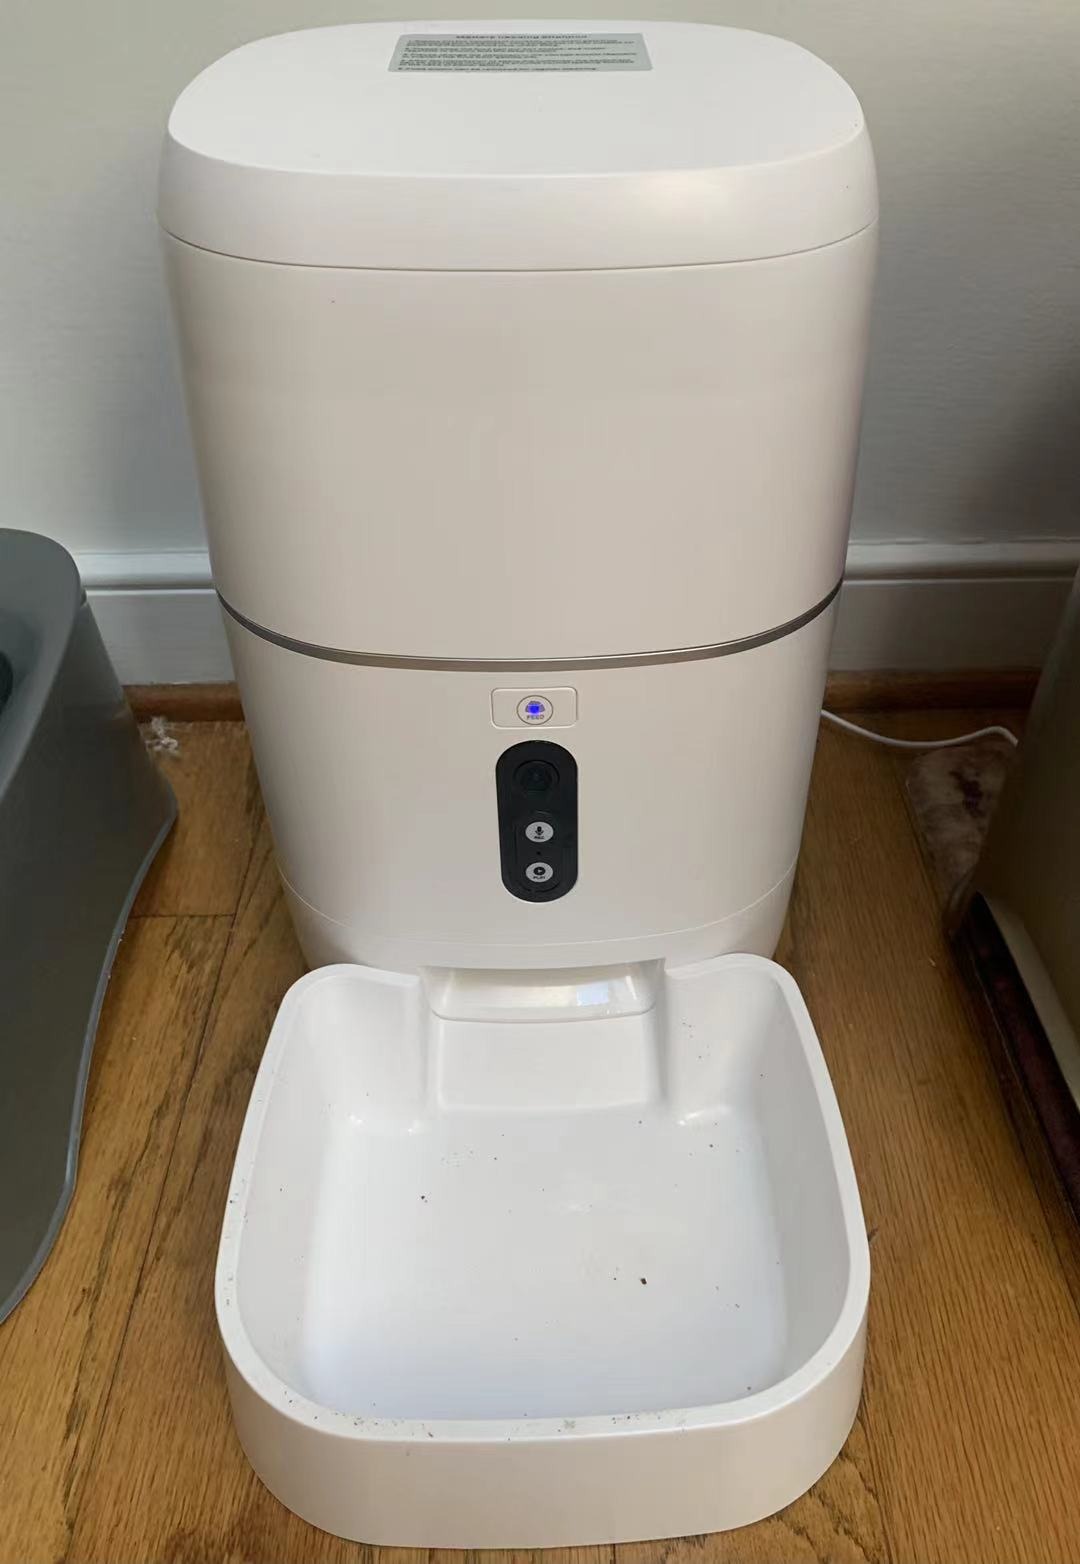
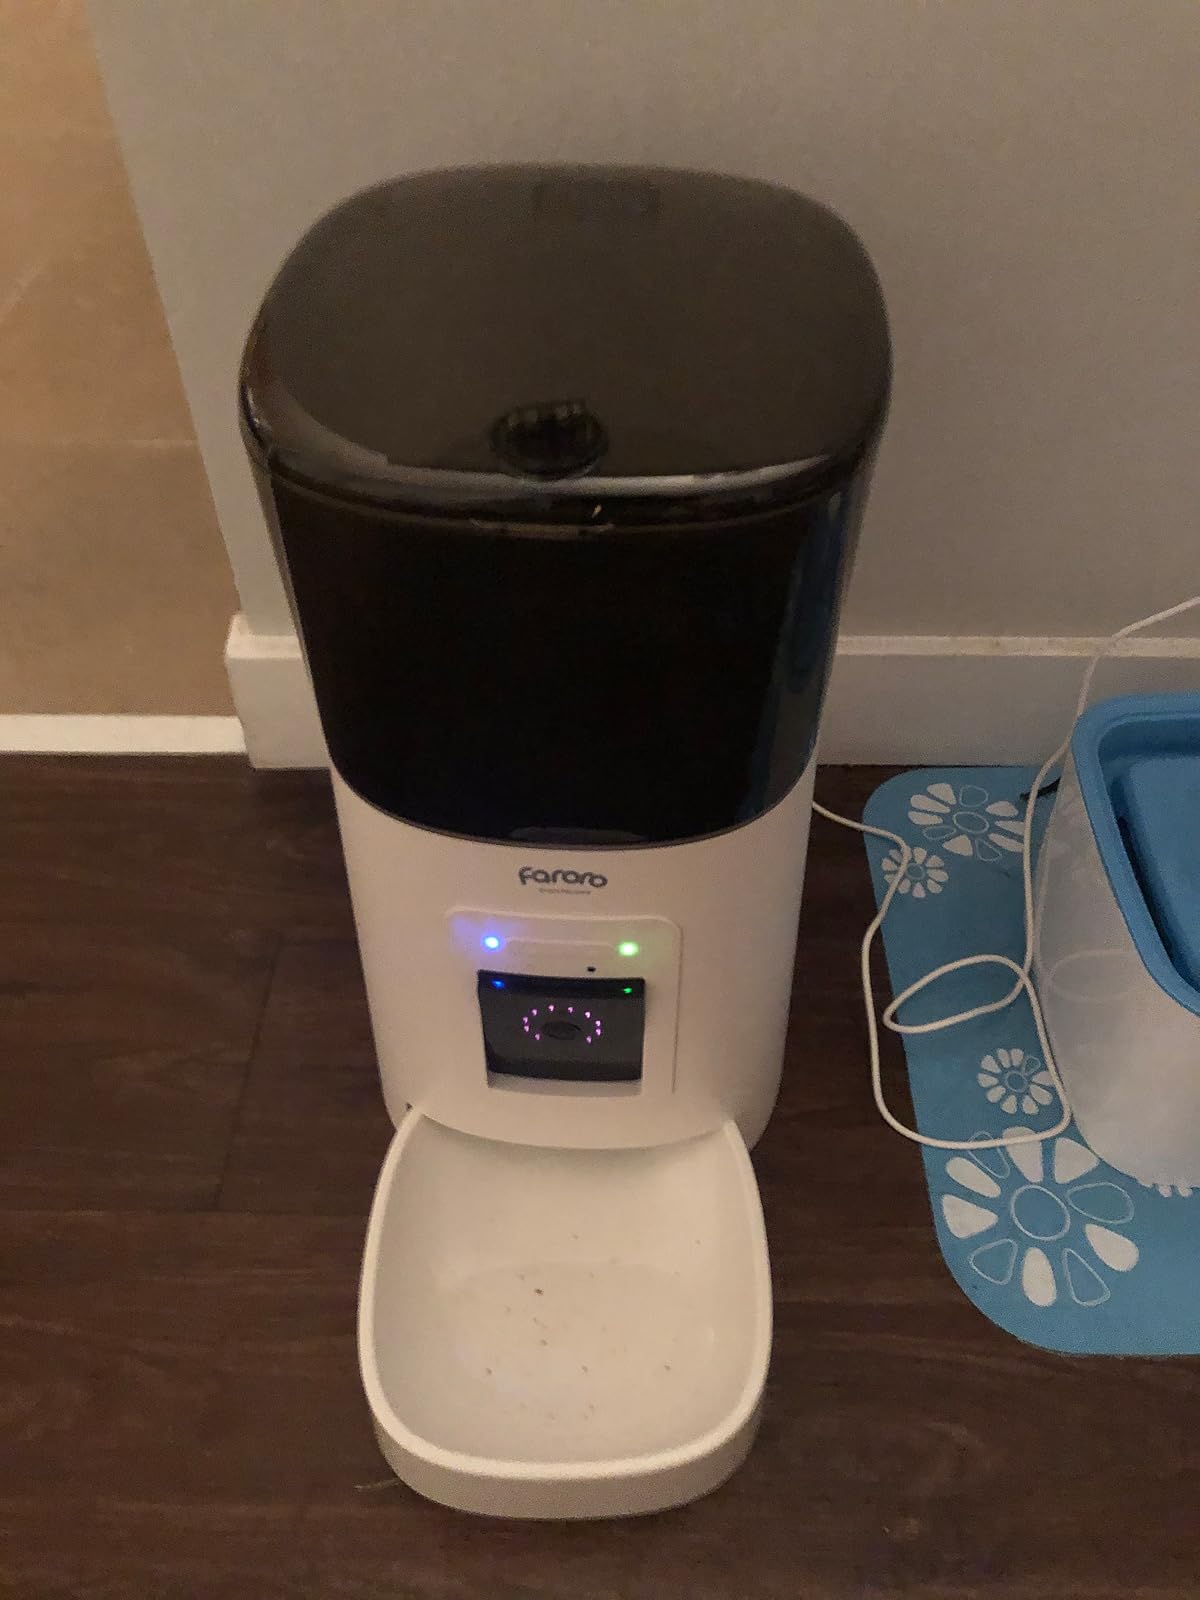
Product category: items_feeder
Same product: no